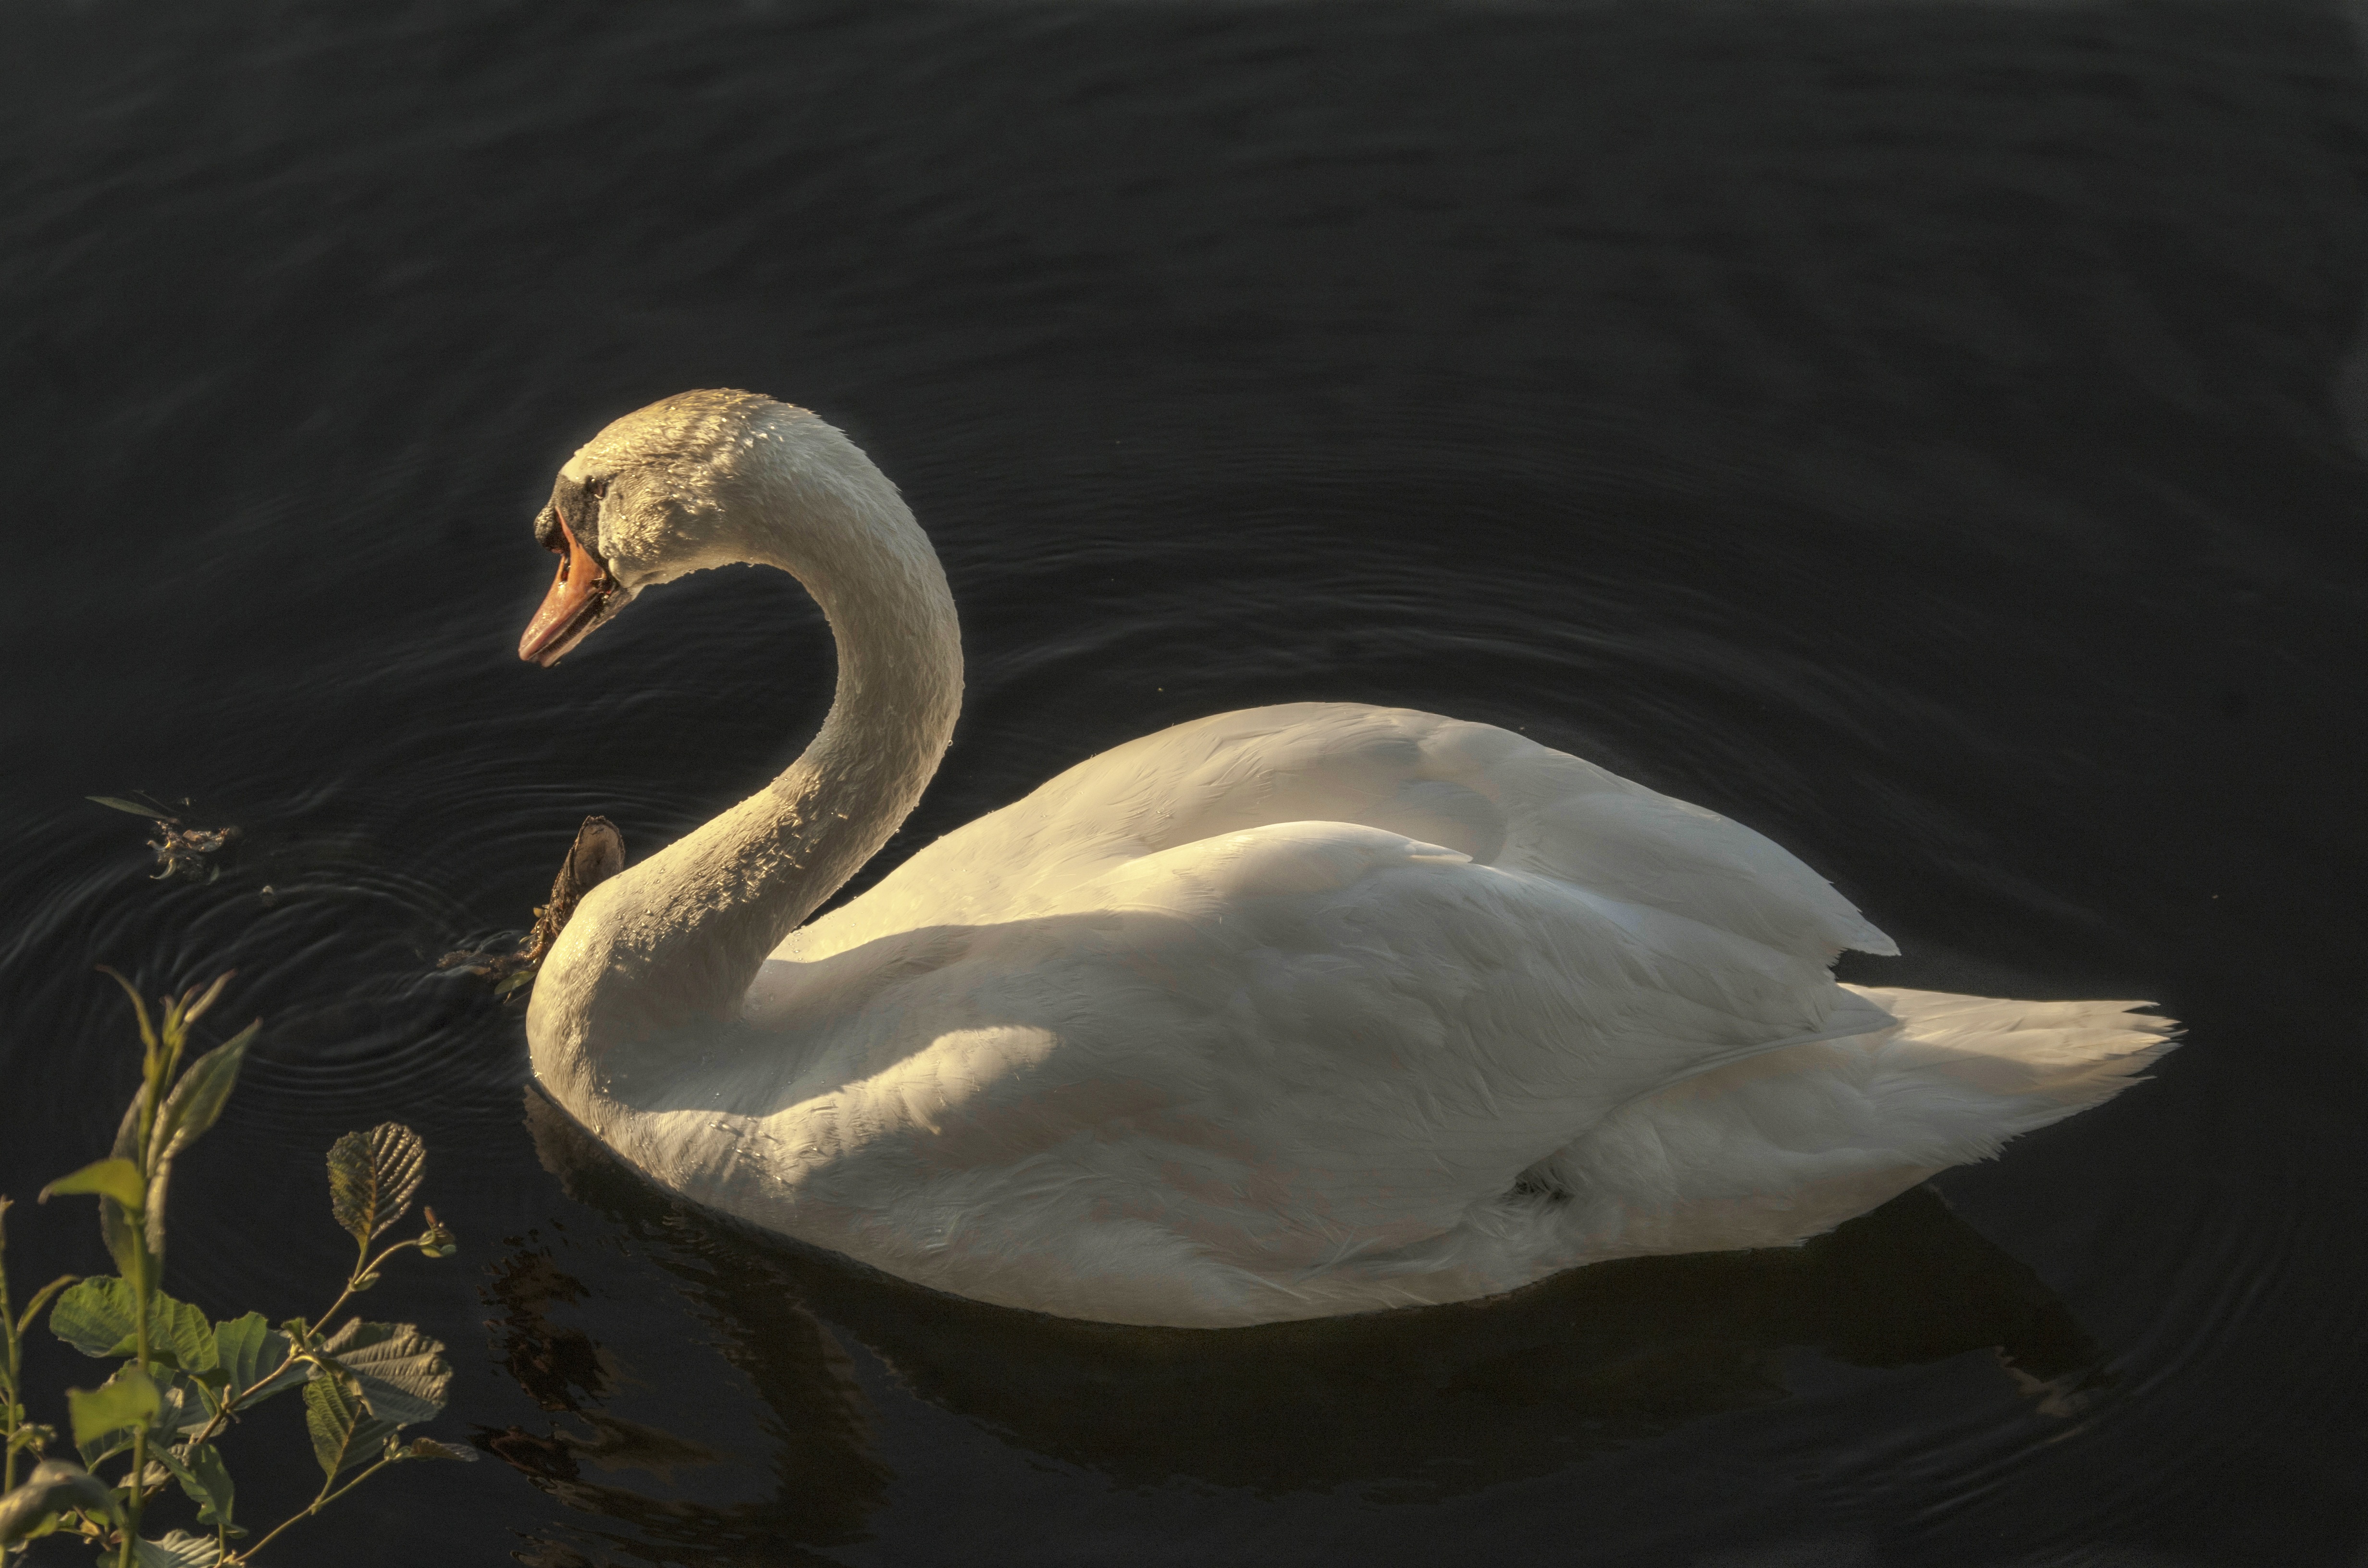
water, bird, wing, beak, calm, dust, fauna, swan, vertebrate, waterfowl, water bird, white feather, ducks geese and swans